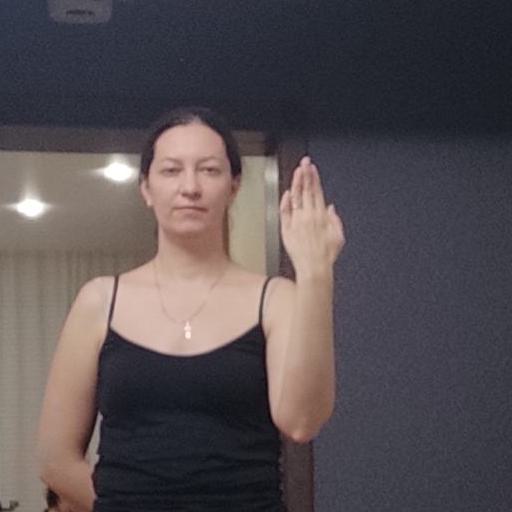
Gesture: stop_inverted